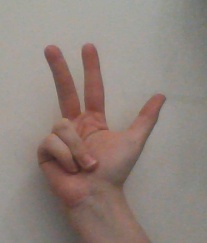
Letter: al